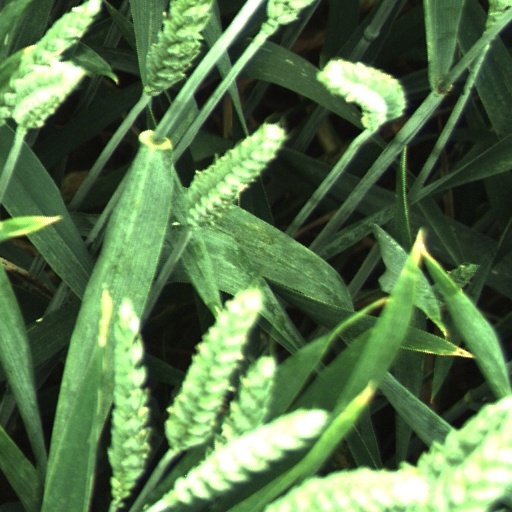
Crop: wheat